Hello Saferide

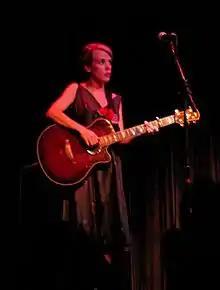
Hello Saferide in September 2007

Hello Saferide is a Swedish twee pop band fronted by songwriter Annika Norlin. According to Norlin's MySpace, the stage name "Hello Saferide" was "inspired by an intelligent bus driver in a drug-addicted small town, don't ask." The Swedish-language version of the band's biography identifies the town as Willimantic, Connecticut.